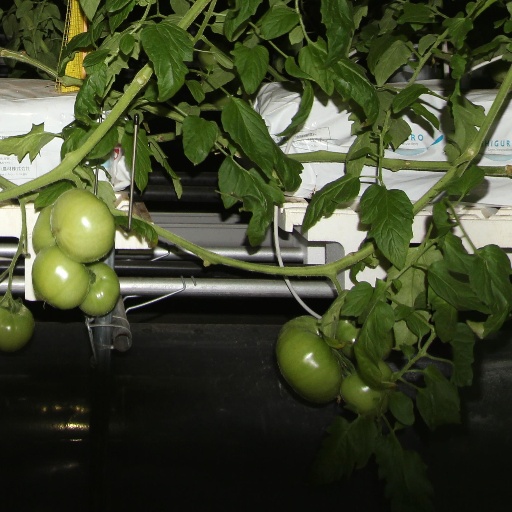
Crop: tomato